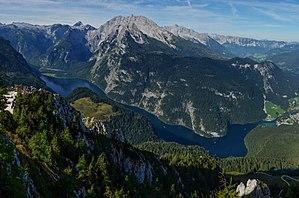
Le Jenner est un sommet des Alpes, à 1 874 m d'altitude, dans les Alpes de Berchtesgaden, et particulièrement dans le chaînon du Göllstock, en Allemagne.